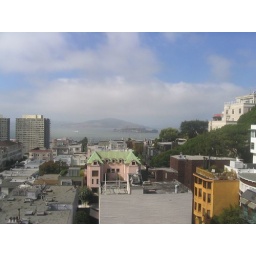
View from the roof of the house I stayed at in San Francisco.